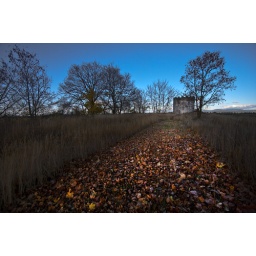
old water tower at Mt St Michael's, near Spokane, Washington.